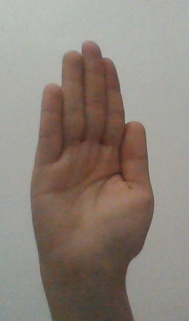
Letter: seen